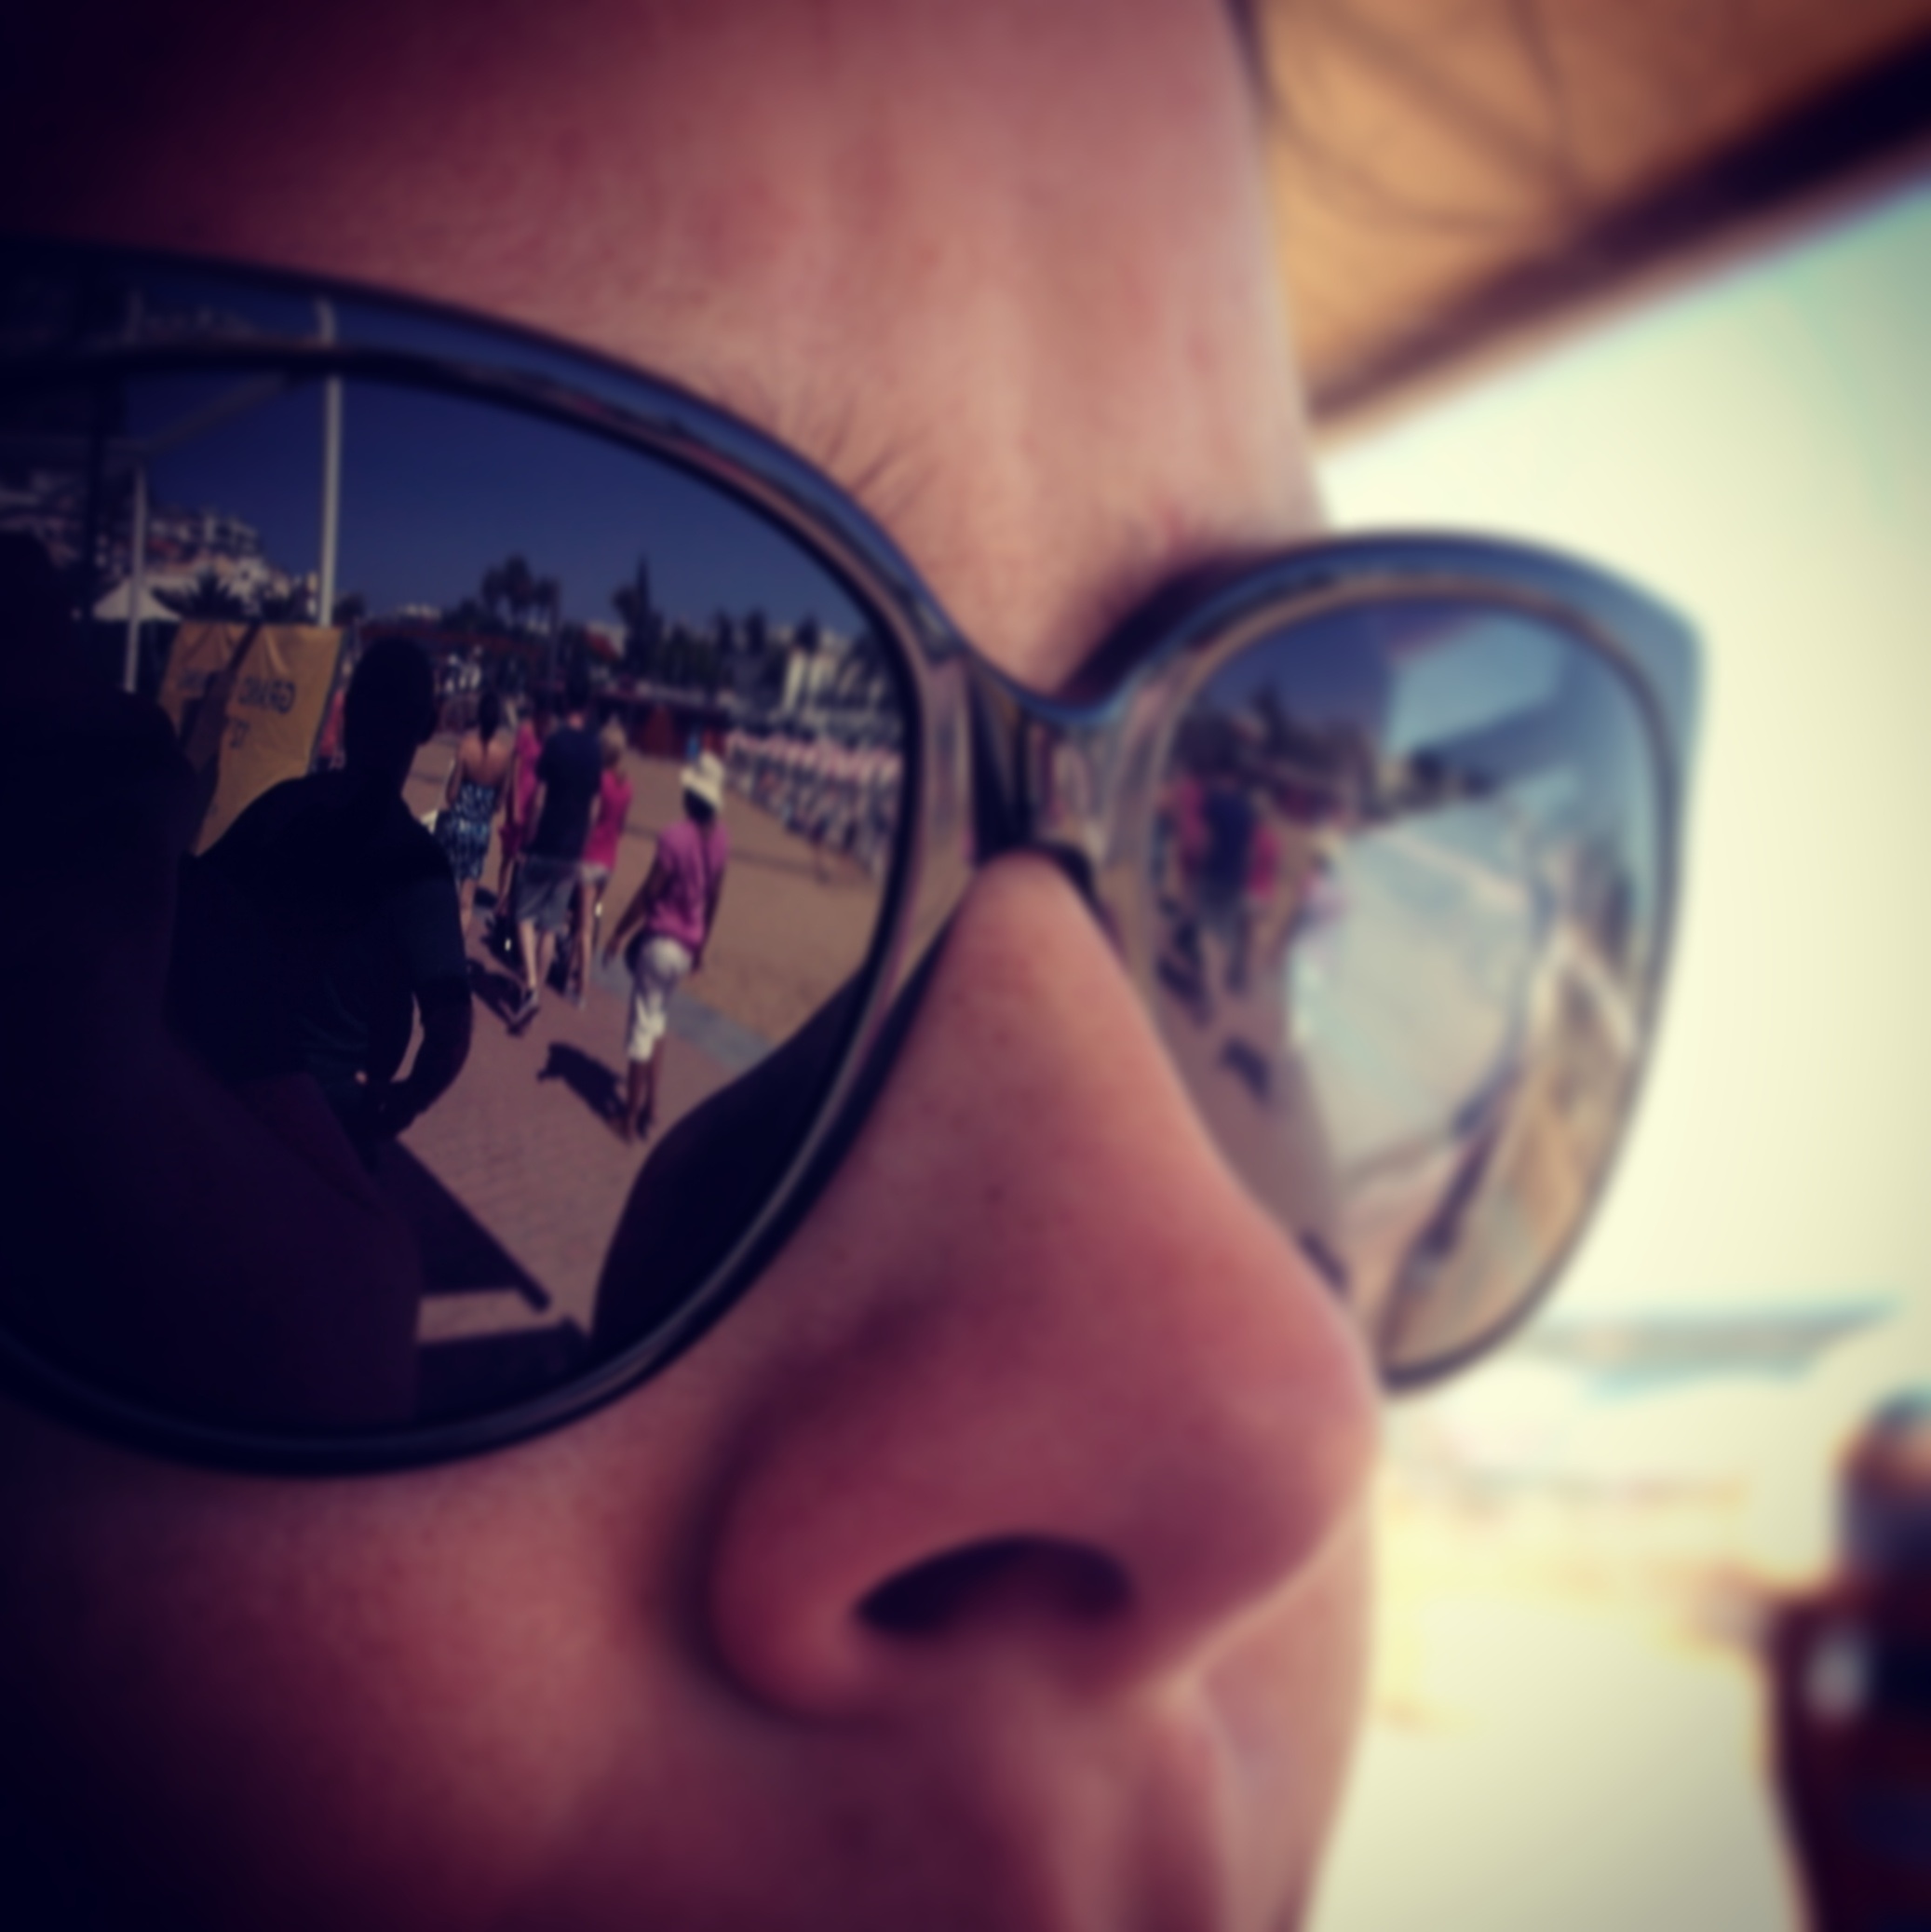
photography, color, blue, black, face, cool, sunglasses, eye, glasses, head, eyewear, image, organ, shape, emotion, vision care